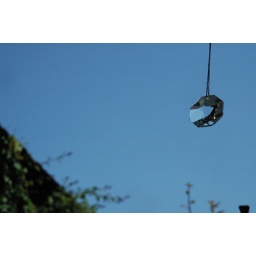
in the blue sky